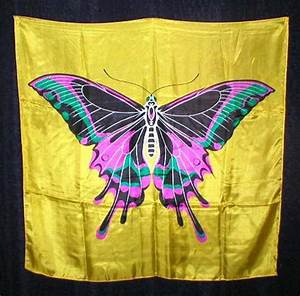
Label: butterfly